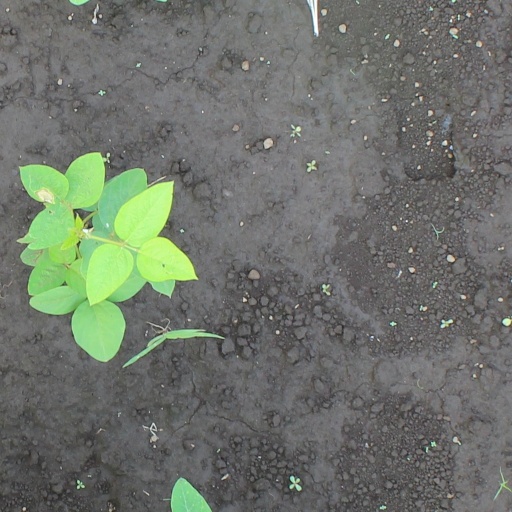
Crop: soybean